La quema de Judas

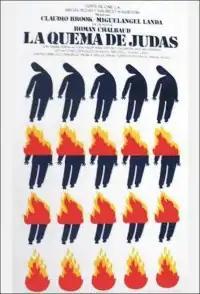
Film poster

La quema de Judas is a 1974 Venezuelan drama film directed by Román Chalbaud, adapting one of his plays. It was entered into the 9th Moscow International Film Festival. The film was a critical and commercial success and constituted a "rebound" in the career of the filmmaker.